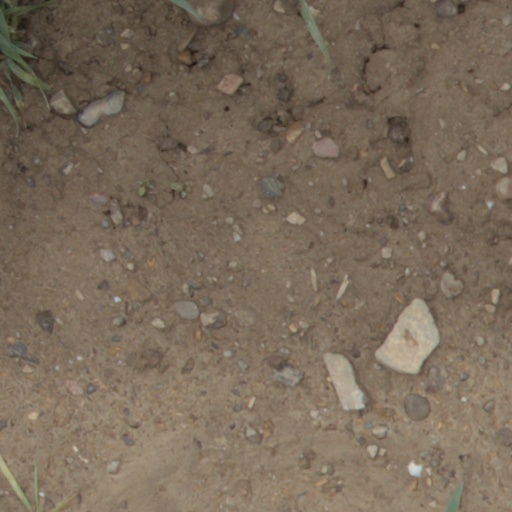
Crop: wheat